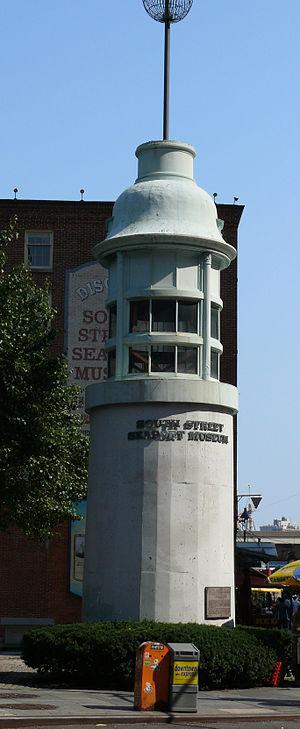
Le naufrage du Titanic a mis fin à la traversée inaugurale du RMS Titanic, un paquebot qui devait relier Southampton à New York. Il se déroule dans la nuit du 14 au 15 avril 1912 dans l'océan Atlantique Nord au large de Terre-Neuve. Le navire heurte un iceberg sur tribord le dimanche 14 avril 1912 à 23 h 40 et coule en moins de trois heures, à 2 h 20. Entre 1 490 et 1 520 personnes périssent, ce qui fait de ce naufrage l'une des plus grandes catastrophes maritimes en temps de paix et la plus meurtrière pour l'époque. De nombreuses personnalités périssent durant le naufrage, parmi lesquelles les milliardaires Benjamin Guggenheim et John Jacob Astor.